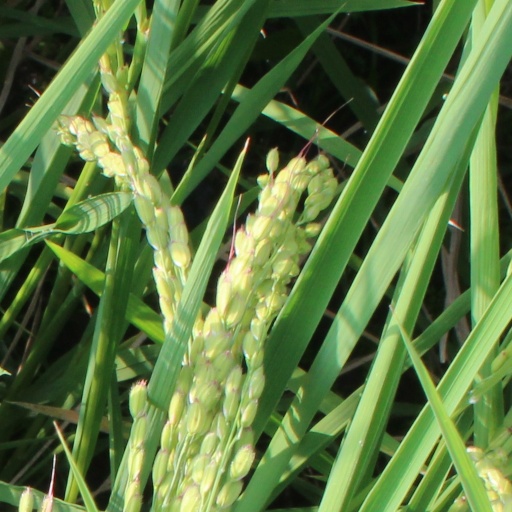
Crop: rice